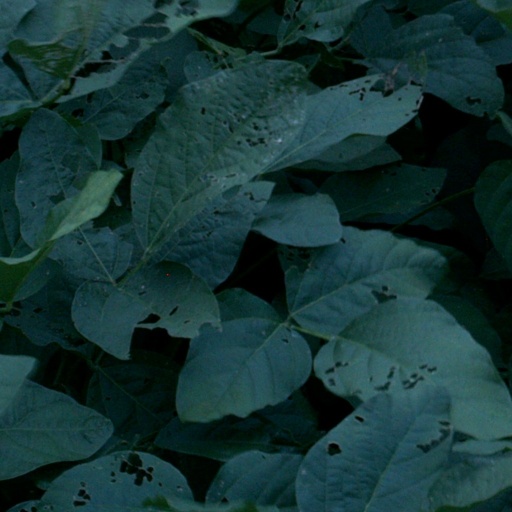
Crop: soybean